Claude de Bernales

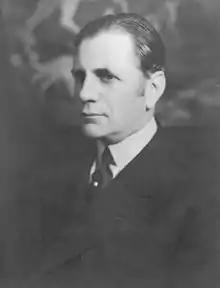
de Bernales in 1935 (?)

Claude Albo de Bernales (31 May 1876 – 9 December 1963) was a British-born Western Australian mining entrepreneur whose business activities and marketing did much to stimulate investment in Western Australia during the early years of the twentieth century. During the 1930s gold production in the State increased from £1,600,000 to £11,800,000 and employment in the industry quadrupled due in considerable part to de Bernales' marketing of the goldfields to overseas investors.